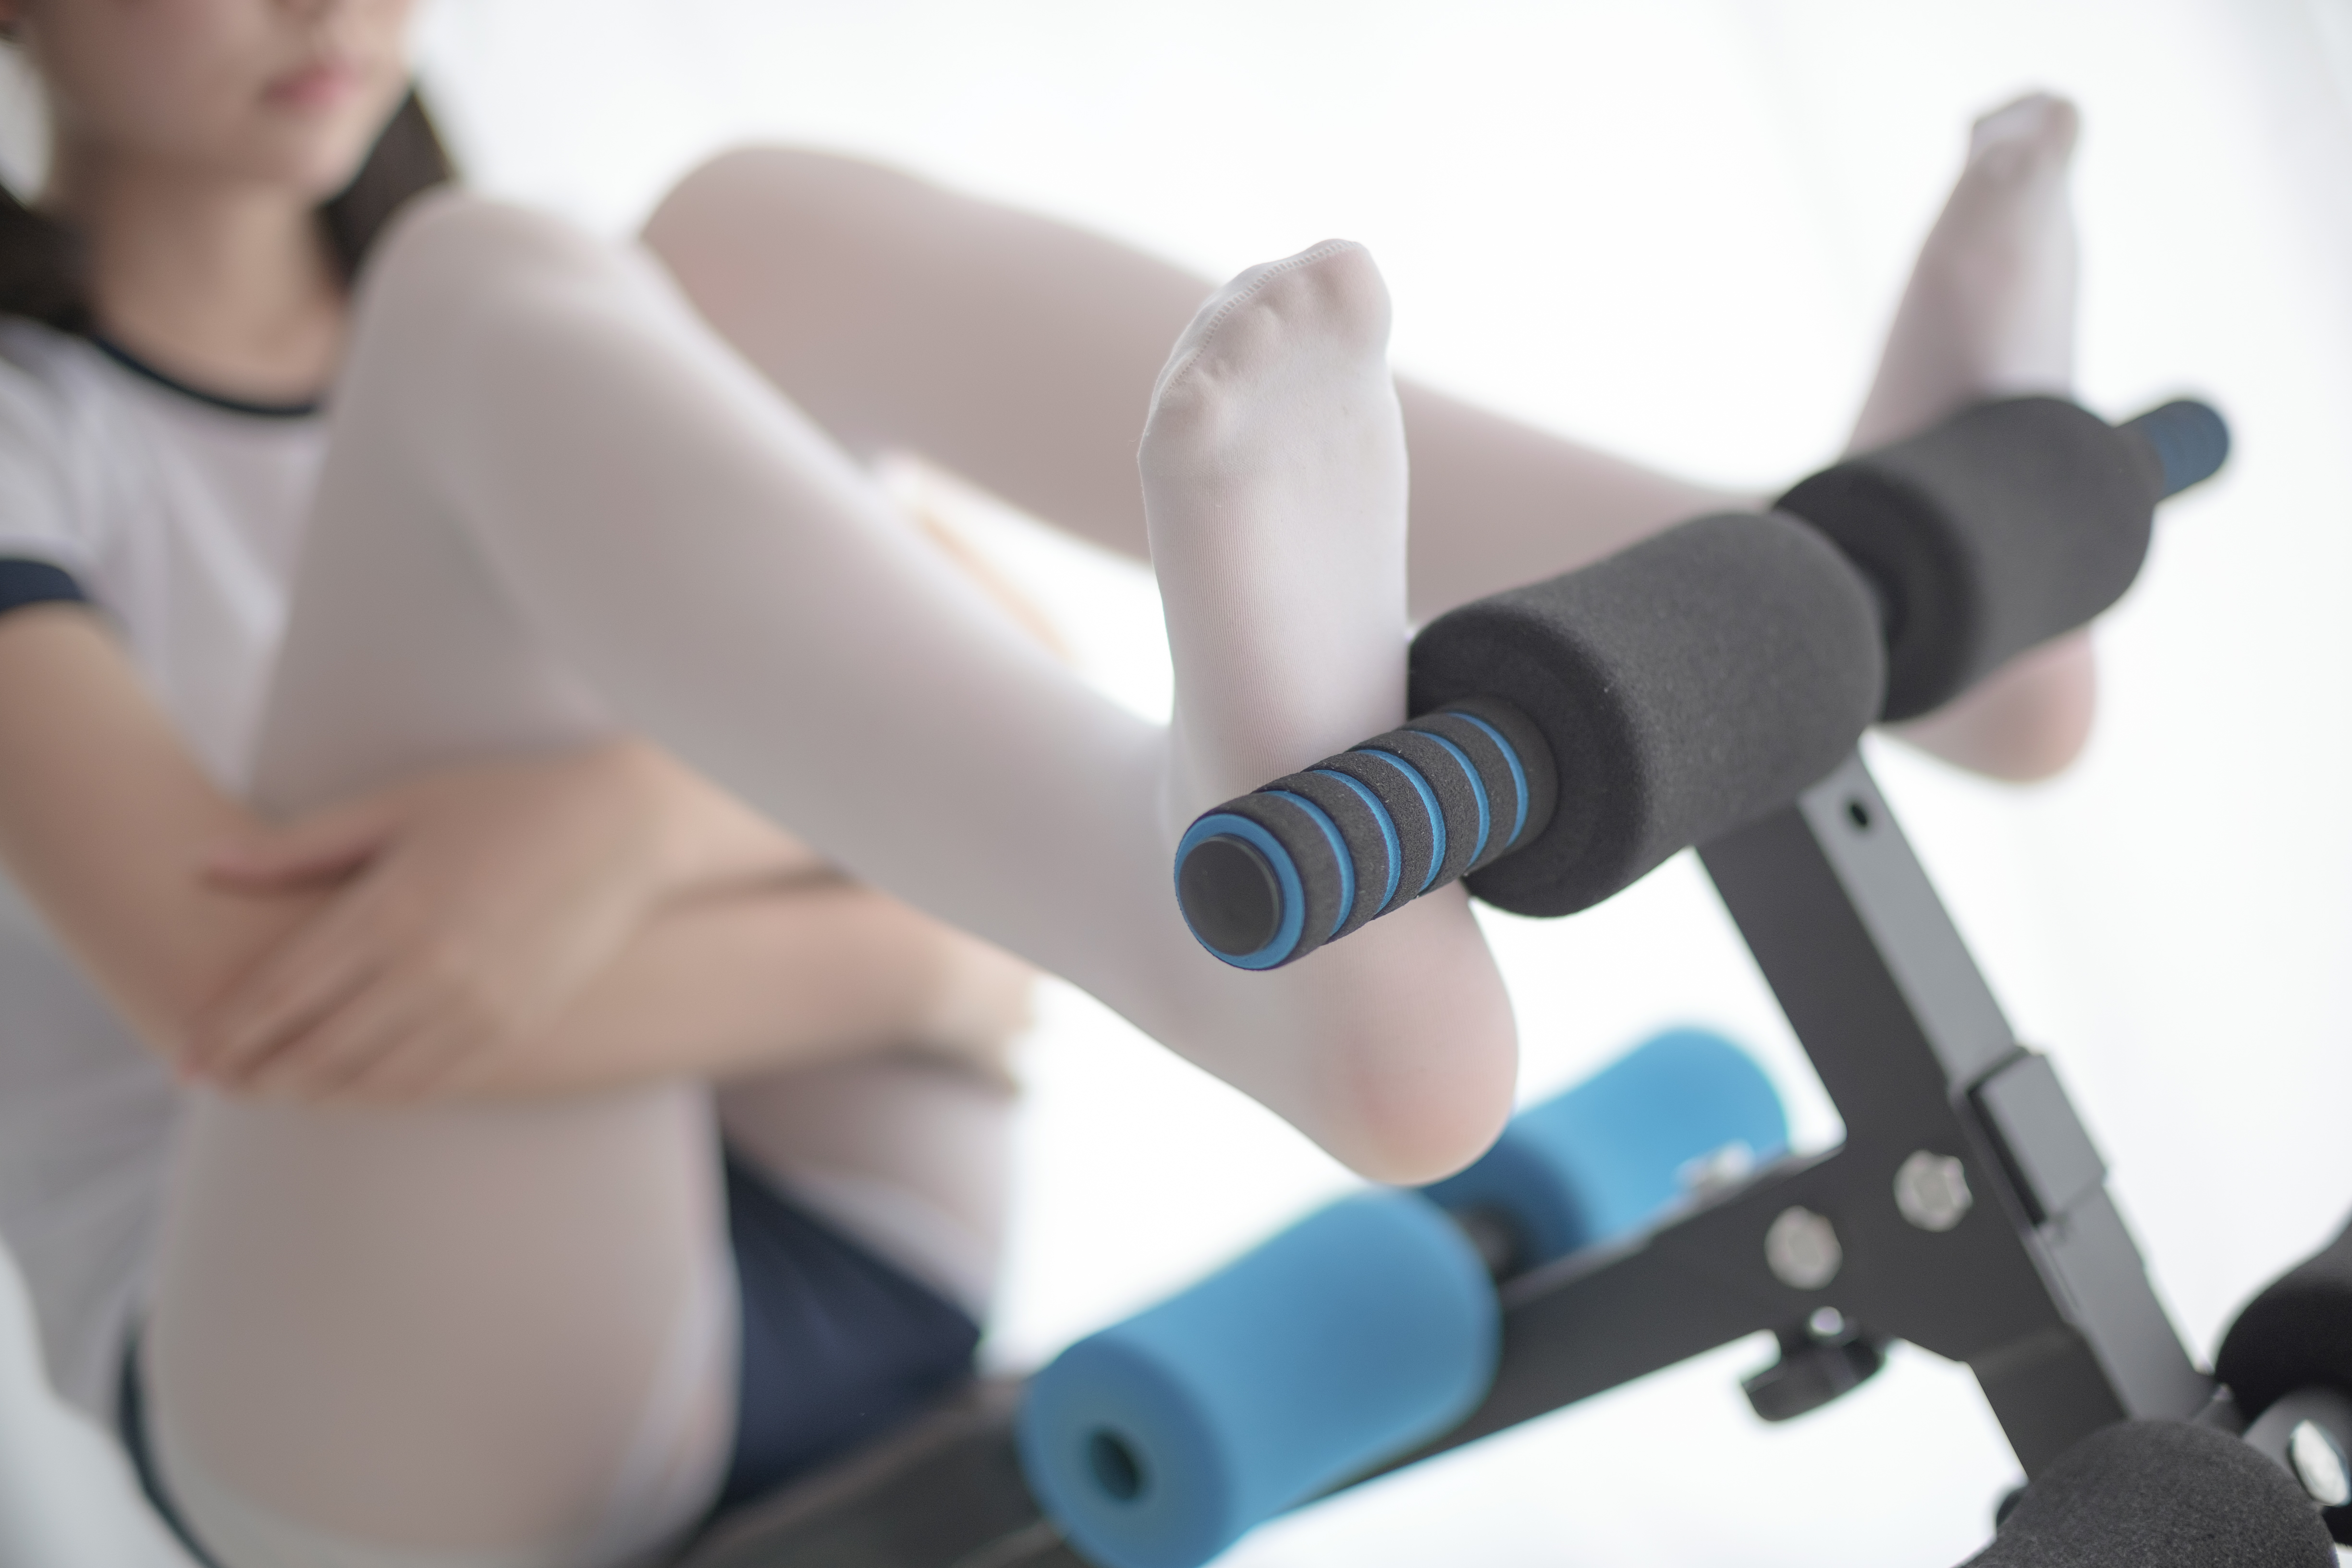
pantyhose, hand, arm, product design, finger, joint, exercise machine, product, physical fitness, exercise equipment